Aileen Riggin

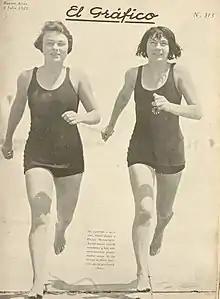
Aileen Riggin (left) with Helen Wainwright in 1925

Riggin was the first-ever female Olympic diving champion. She was only 14 years and 120 days old when she won a gold medal in the women's 3 metre springboard diving ('fancy diving') event at the 1920 Olympic Games in Antwerp, also making her the youngest female Olympic champion (a record that was surpassed in 1936 by 13-year-old American diver Marjorie Gestring). Not only was she the youngest gold medalist at the 1920 Olympics, she was also the shortest, at only and weighing just ; she went down in history as America's smallest Olympic champion.